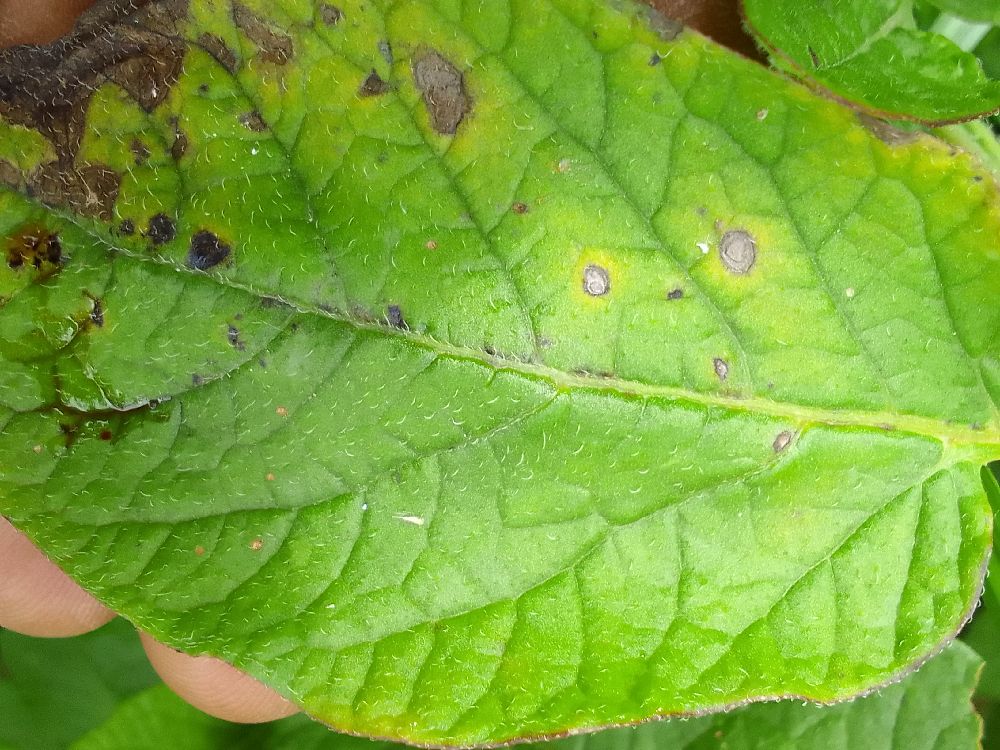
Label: Early blight